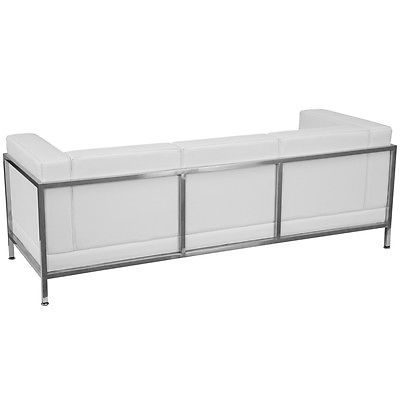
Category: sofa